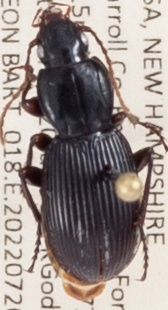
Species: Pterostichus tristis
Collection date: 2022-07-20
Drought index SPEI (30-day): -0.988
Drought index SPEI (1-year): -0.8
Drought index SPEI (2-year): -1.314